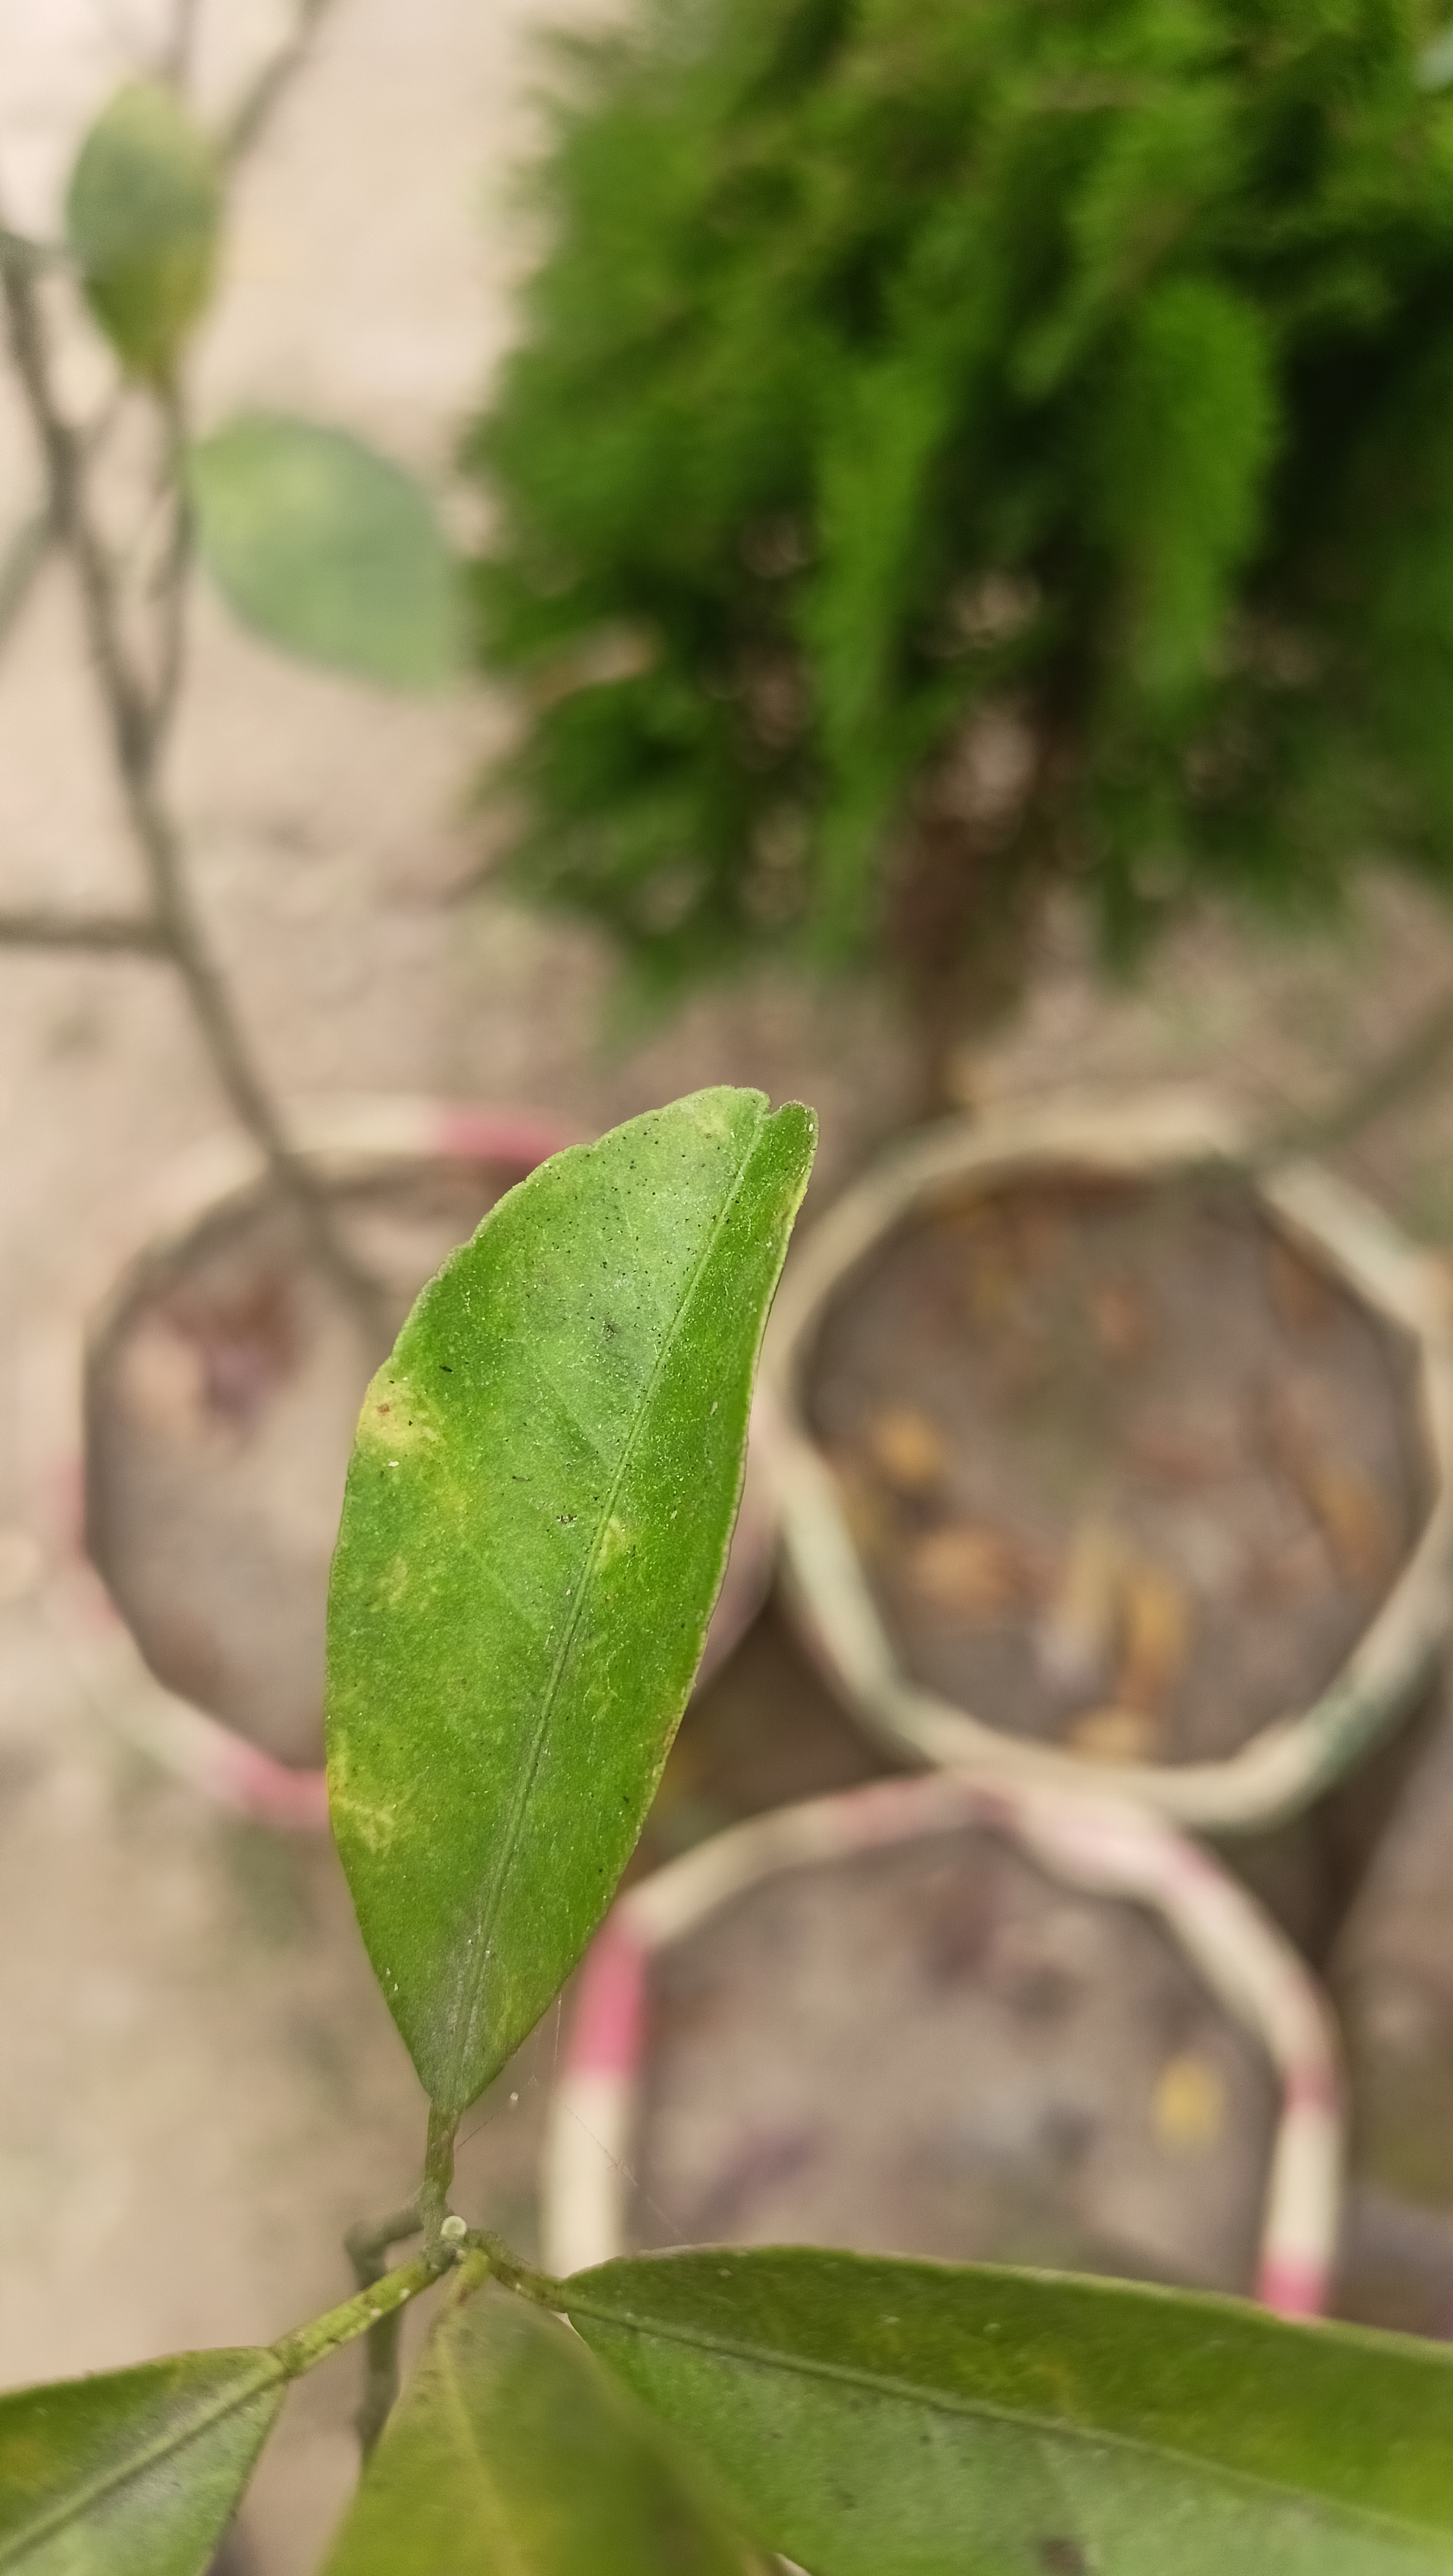
Mandarin leaf variety: Mandaring